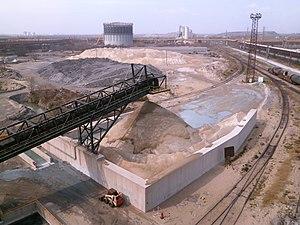
Tas de laitier de haut fourneau à l'usine sidérurgique de Fos-sur-Mer